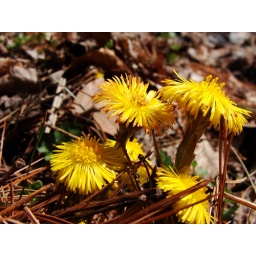
Some pretty yellow flowers growing by the creek.